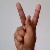
The image shows a hand gesture representing the letter 'K' in Indian Sign Language.